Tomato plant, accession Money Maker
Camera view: vertical (180 deg); turntable rotation: 330 degrees
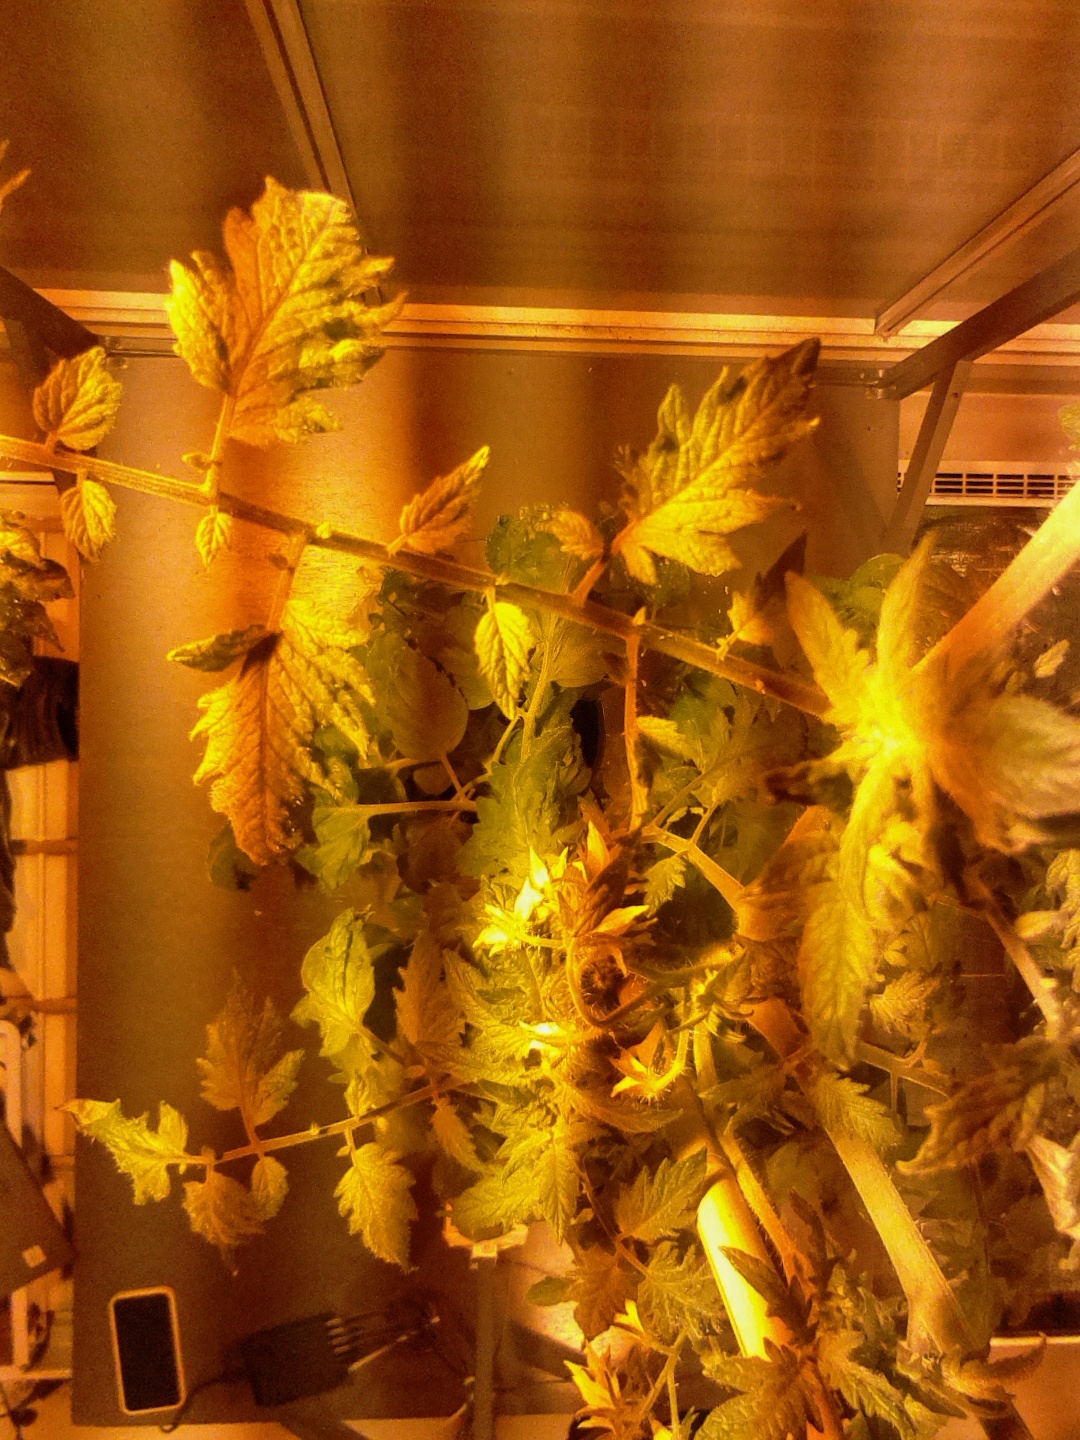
BBCH growth stage 68: Full flowering, 80%-90% of flowers open, more petals falling